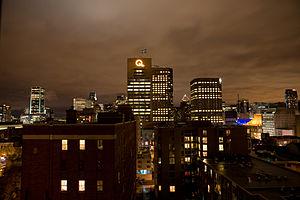
L'édifice d'Hydro-Québec est un point de repère incontournable dans le paysage du centre-ville de Montréal
L'expression Révolution tranquille désigne une période de réformes importantes et de modernisation de l'État québécois dans les années 1960. Cette période de l'Histoire du Québec est communément assimilée au gouvernement Jean Lesage, élu en juin 1960 et défait en juin 1966. Plusieurs réformes seront achevées sous les gouvernements Johnson, Bertrand, Bourassa et Lévesque.
L'Administration publique du Québec désigne les différents organismes qui composent la sphère exécutive du Québec. Elle comprend le gouvernement du Québec à proprement parler, les ministères québécois, les différentes administrations territoriales québécoises, les organismes sous la supervision du gouvernement et les entreprises publiques québécoises.